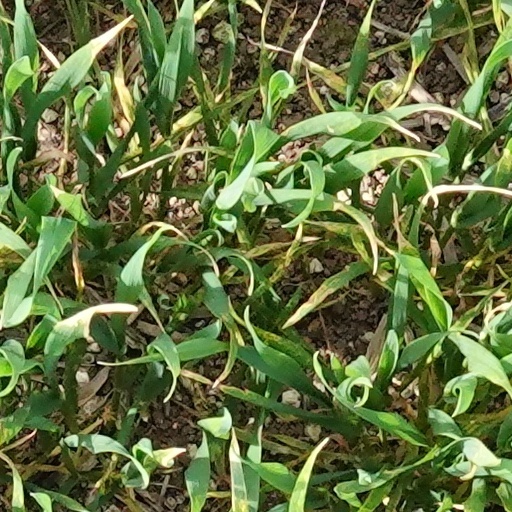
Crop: wheat